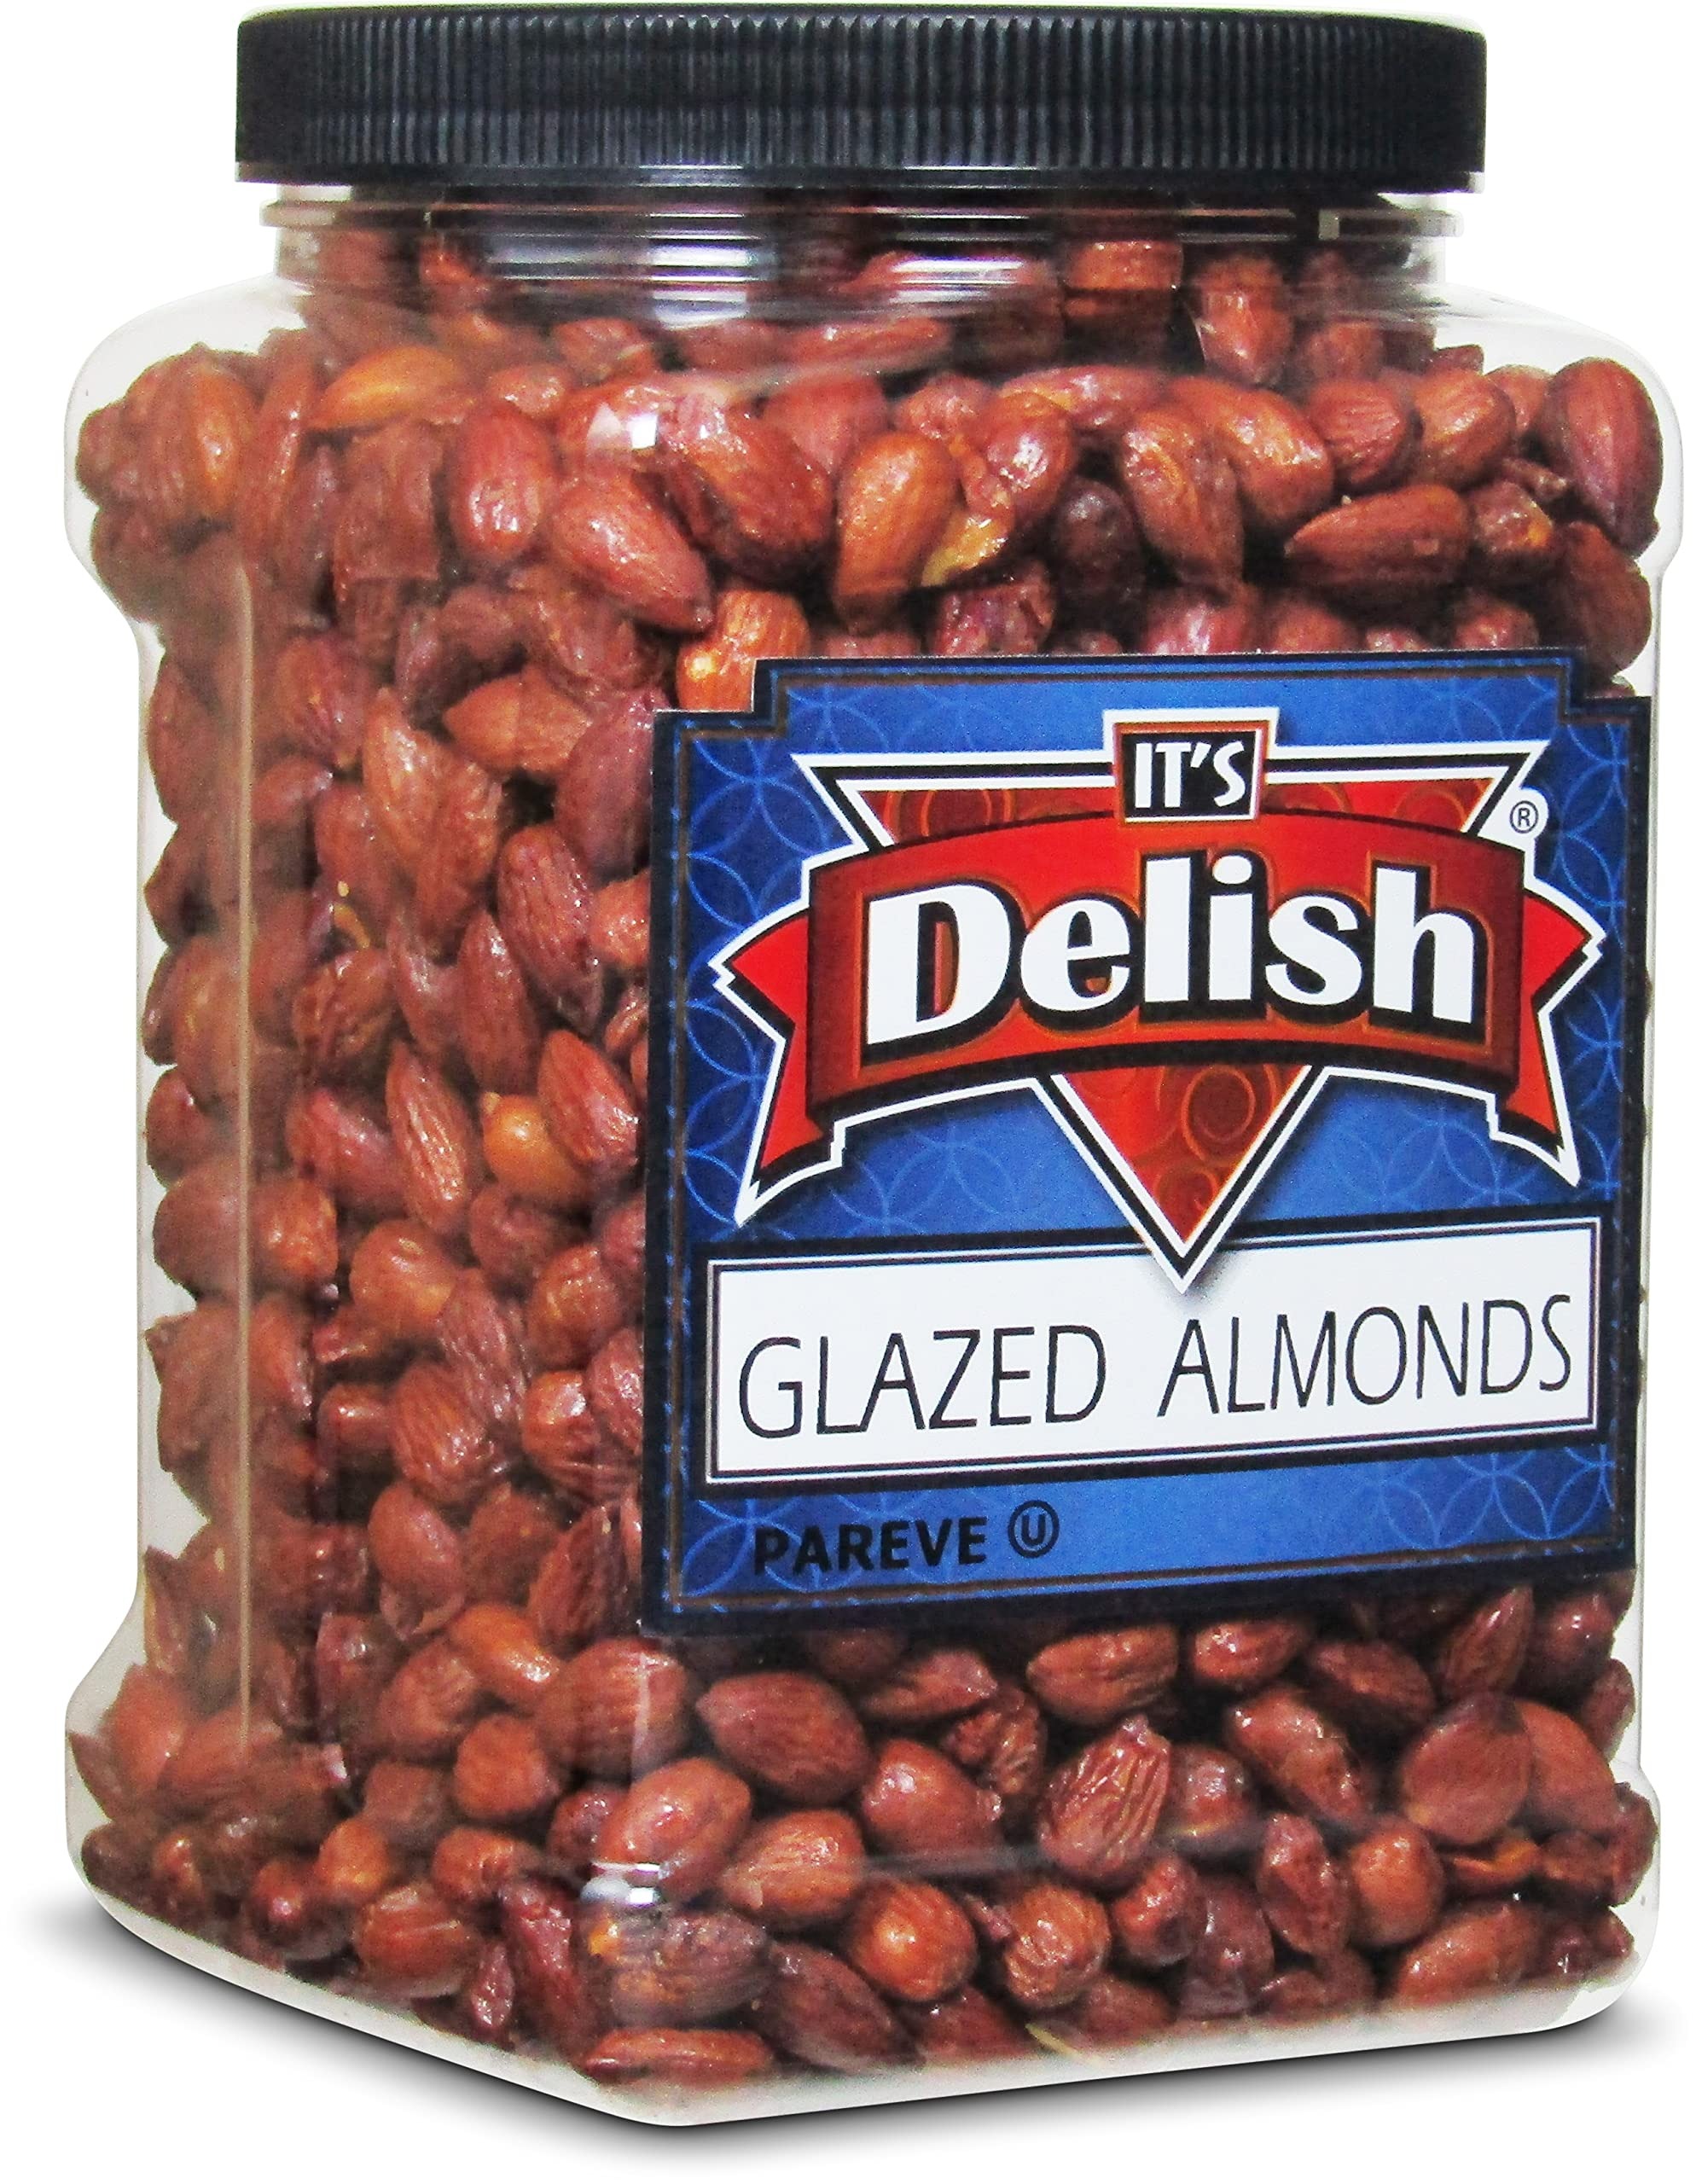
Item Name: Gourmet Glazed Almonds by Its Delish, 40 Oz Jumbo Reusable Container (Jar) – Healthy Nuts, Vegan, Kosher, Non-GMO, No Artificial Flavors – Roasted and Lightly Sweetened for Salads, Snacking, Ice Cream Granola & Yogurt Topping
Bullet Point 1: 🥜 COATED IN HIGH-QUALITY SUGAR GOODNESS GLAZED ALMONDS – We, at It's Delish are famous for providing quality snacks that people will surely love. Just like the nuts at festivals, fairs and carnivals you love so much. Our candied and caramelized almonds are lightly salted with kosher salt and coated with a sweet sheen of pure cane sugar, giving each peanut piece a crackly crunch. Each crackle of our glazed peanut defines how fresh and delicious our delivered snack is.
Bullet Point 2: 🥜 GREAT VALUE PREMIUM JUMBO CONTAINER – Its Delish’s stay-fresh 40 Oz Jumbo Container (Jar) are enriched with purity and are freshly glazed almonds meal that you can store for your salad toppings and can utilize in the long run for parties etc. Our candy almonds come in a jumbo-sized container enjoy the delicious aroma of sweet roasted nuts and a happy home. This means you can munch on them or sprinkle them on your favorite dishes without worrying when they will end.
Bullet Point 3: 🥜 PERFECT GOURMET TOPPING FOR EVERY DISH – All those store-bought glazed almonds don't deliver that crackle, crunch, and taste you would otherwise get from freshly toasted and sweetened almonds. When you order our glazed almonds bulk container, you will want to use them on various dishes. These almonds will be the perfect garnish for your salads, oatmeal, yogurt parfaits, ice cream, peanut pancakes, or any other dish that you like.
Bullet Point 4: 🥜 GREAT FOR SALADS & OTHER DISHES - TASTY EVERYDAY SNACK – Just by twisting the lid open of our jumbo-sized container, you would get that sweet and salty whiff and aroma of freshly made almonds. Whether you want to simply eat your favorite dry fruit or include it in a tasty yet healthy snack, our glazed peanut snack packs will become your favorite new snack.
Bullet Point 5: 🥜 MULTI-PURPOSE NON-GMO & QUALITY KOSHER OU PARVE – These glazed almonds are toasted and sweetened to perfection without using refined sugar, HFCS, artificial flavors, or sulfites. We produce our candied almonds that are proudly made in the USA and shipped to you fresh. To give these almonds a lasting shelf-life, close the container's lid tightly and store it in a cool place.
Product Description: <p><b> Glazed Almonds by Its Delish - 30 Oz Jumbo Container (Jar) Bulk </b></p> <p> It is it's Delish's promise to deliver you fresh and scrumptious candied almonds that are made from natural ingredients. Every bite will ensure quality with a sweet, crunchy and savory flavor. Forget about the store-bought glazed almonds that you have to travel to buy. Instead purchase our glazed candied almonds that we deliver to your doorstep, always free of additives, sulfites, and non-GMO. </p> <p>It's Delish Glazed Almonds deliver a crunchy, sweet yet salty taste, making it an irresistible daily snack. Set your time of the day for this snack or anywhere and anytime of the day. We are sure you won't be able to stop yourself from munching down on these candied almonds. Where To Use These Glazed Almonds? You can use these caramelized almonds as the perfect topping for your salad, ice cream, parfaits, pancakes, and even on your waffles. The choices are unlimited. Buy our peanut snack packs or jumbo-sized container candied almonds to fulfill your peanut cravings! </p> <p><strong>About It's Delish!</strong></p><p>It's Delish was established in 1992 and is located in North Hollywood, California. It's Delish is a food manufacturer and distributor who produces over 500 gourmet food products including licorice, sour belts, taffies, caramels, Jordan almonds, chocolates, nuts, fruits, trail mixes, spices, and the spice blends. It's Delish also produces organics and all-natural products. We give you the opportunity to order from the factory direct!</p><p>It's Delish! prides itself on the four pillars that are at the foundation of everything we do.</p><p> -Innovation -Quality -Value -Service</p>
Value: 1.0
Unit: Count

Price: 32.99